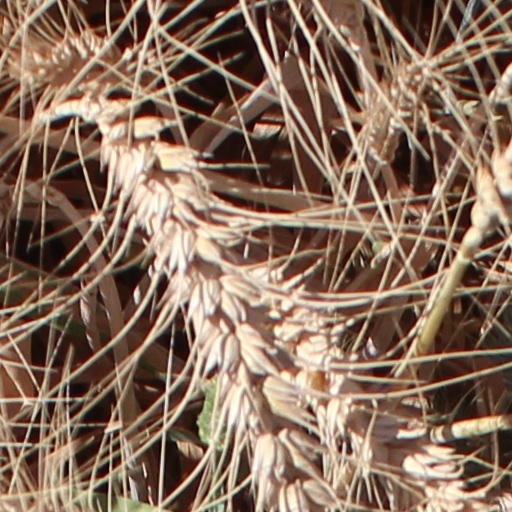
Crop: wheat